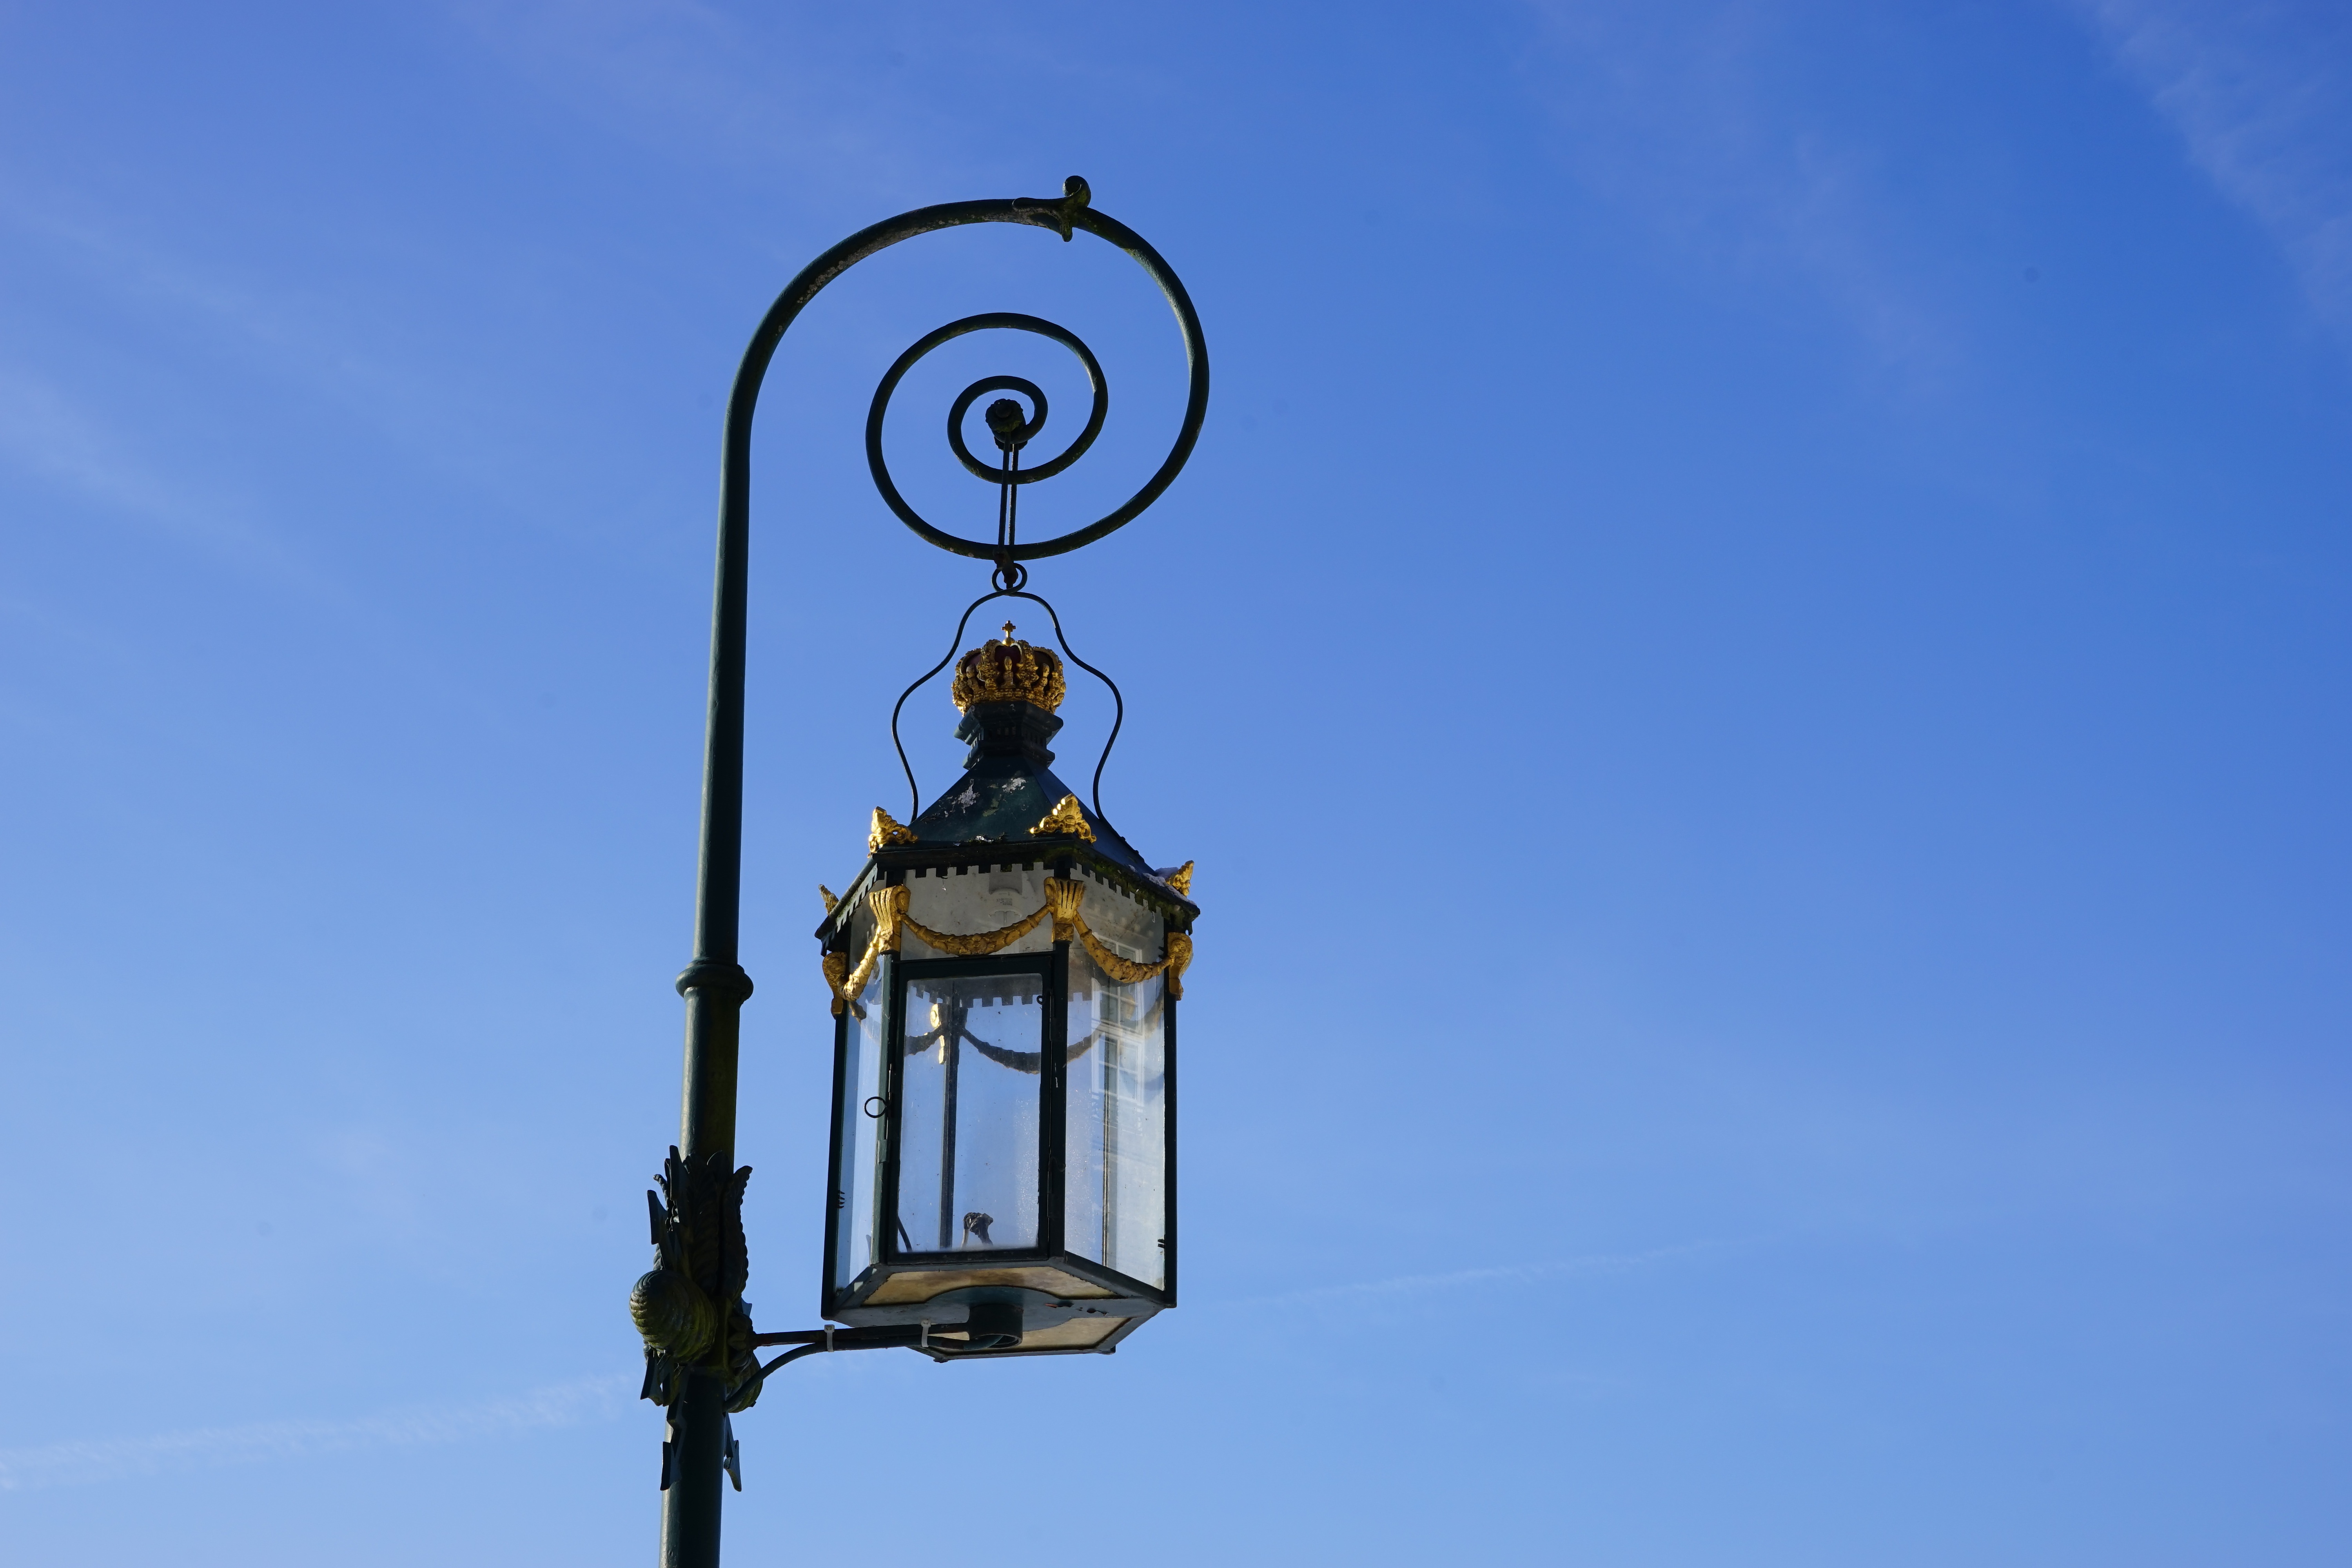
light, sky, lantern, tower, mast, blue, street light, lamp, electricity, lighting, light fixture, outdoor lighting